Barrio de La Latina (Madrid)

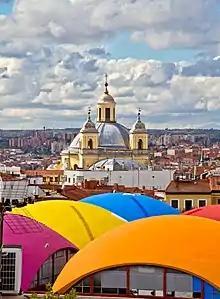
Skyline of La Latina

La Latina is a historic neighborhood in the Centro district of downtown Madrid, Spain. La Latina occupies the place of the oldest area in Madrid, the Islamic citadel inside the city walls, with narrow streets and large squares. It is administratively locked almost entirely within the district of Palacio in Centro. It was named after the old hospital, founded in 1499 by Beatriz Galindo "La Latina". It occupies a large part of what is known as El Madrid de los Austrias, and although its boundaries are subjective, it could be argued that it was essentially the vicinity of the "carrera de San Francisco" street - that continues from the Plaza de la Cebada up to the San Francisco el Grande Basilica. These limits are: to the north, Segovia street - a deep ravine formerly occupied by the San Pedro Stream which empties into the Manzanares River, to the south there is la Ronda and Puerta de Toledo, on the east there is Toledo street - bordering Rastro and the district of Lavapiés - and to the west, Bailen street.